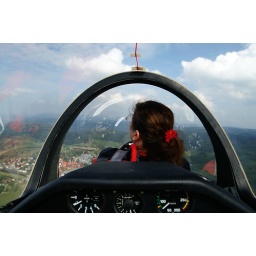
like an eagle over the black forest